Pandiyoda Galatta Thaangala

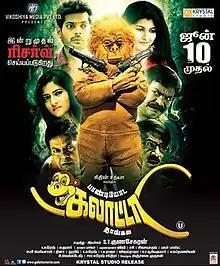
Release poster

Pandiyoda Galatta Thaangala is a 2016 Indian Tamil-language horror comedy film directed by ST Gunasekaran and starring Nithin Sathya and Raksha Raj while Mayilsamy plays the title role.